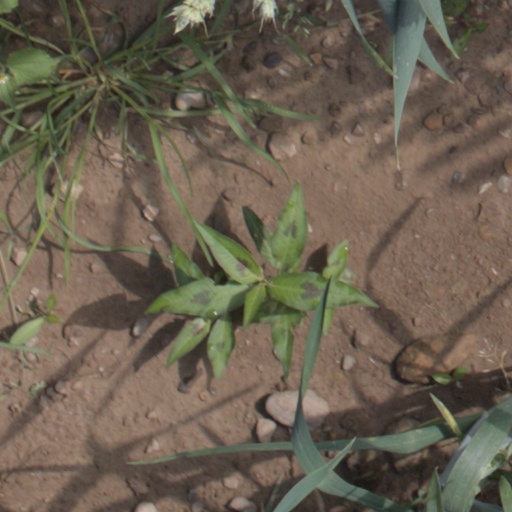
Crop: wheat